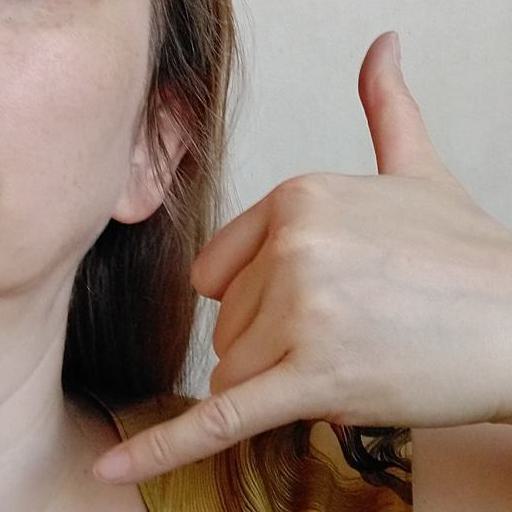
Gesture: call